James M. Adams Jr.

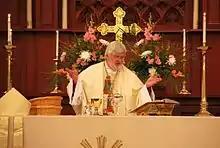
Jim Adams in 2016

James Marshall Adams junior (called Jim; born June 9, 1948) was the fourth Bishop of Western Kansas.